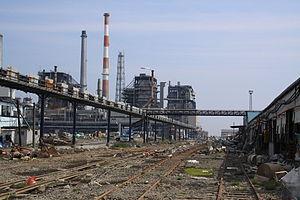
Le séisme de 2011 de la côte Pacifique du Tōhoku au Japon est un tremblement de terre d'une magnitude 9,1, survenu au large des côtes nord-est de l'île de Honshū le 11 mars 2011. Son épicentre se situe à 130 km à l'est de Sendai, chef-lieu de la préfecture de Miyagi, dans la région du Tōhoku, ville située à environ 300 km au nord-est de Tokyo. L'intensité sismique maximale est enregistrée à Kurihara et s'élève à 7 sur l'échelle de Shindo. Il a engendré un tsunami dont les vagues ont atteint une hauteur estimée à plus de 30 m par endroits. Celles-ci ont parcouru jusqu'à 10 km à l'intérieur des terres, ravageant près de 600 km de côtes et détruisant partiellement ou totalement de nombreuses villes et zones portuaires.